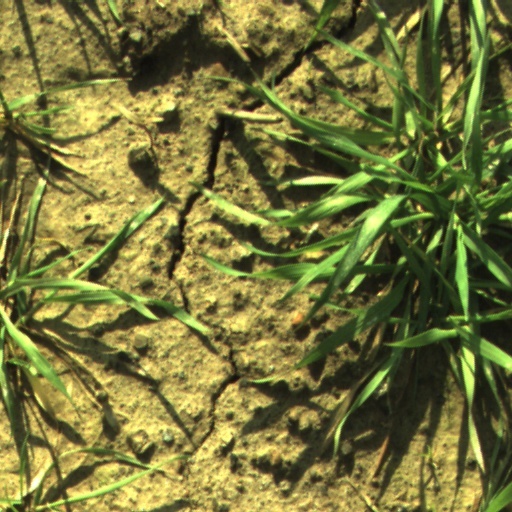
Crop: wheat